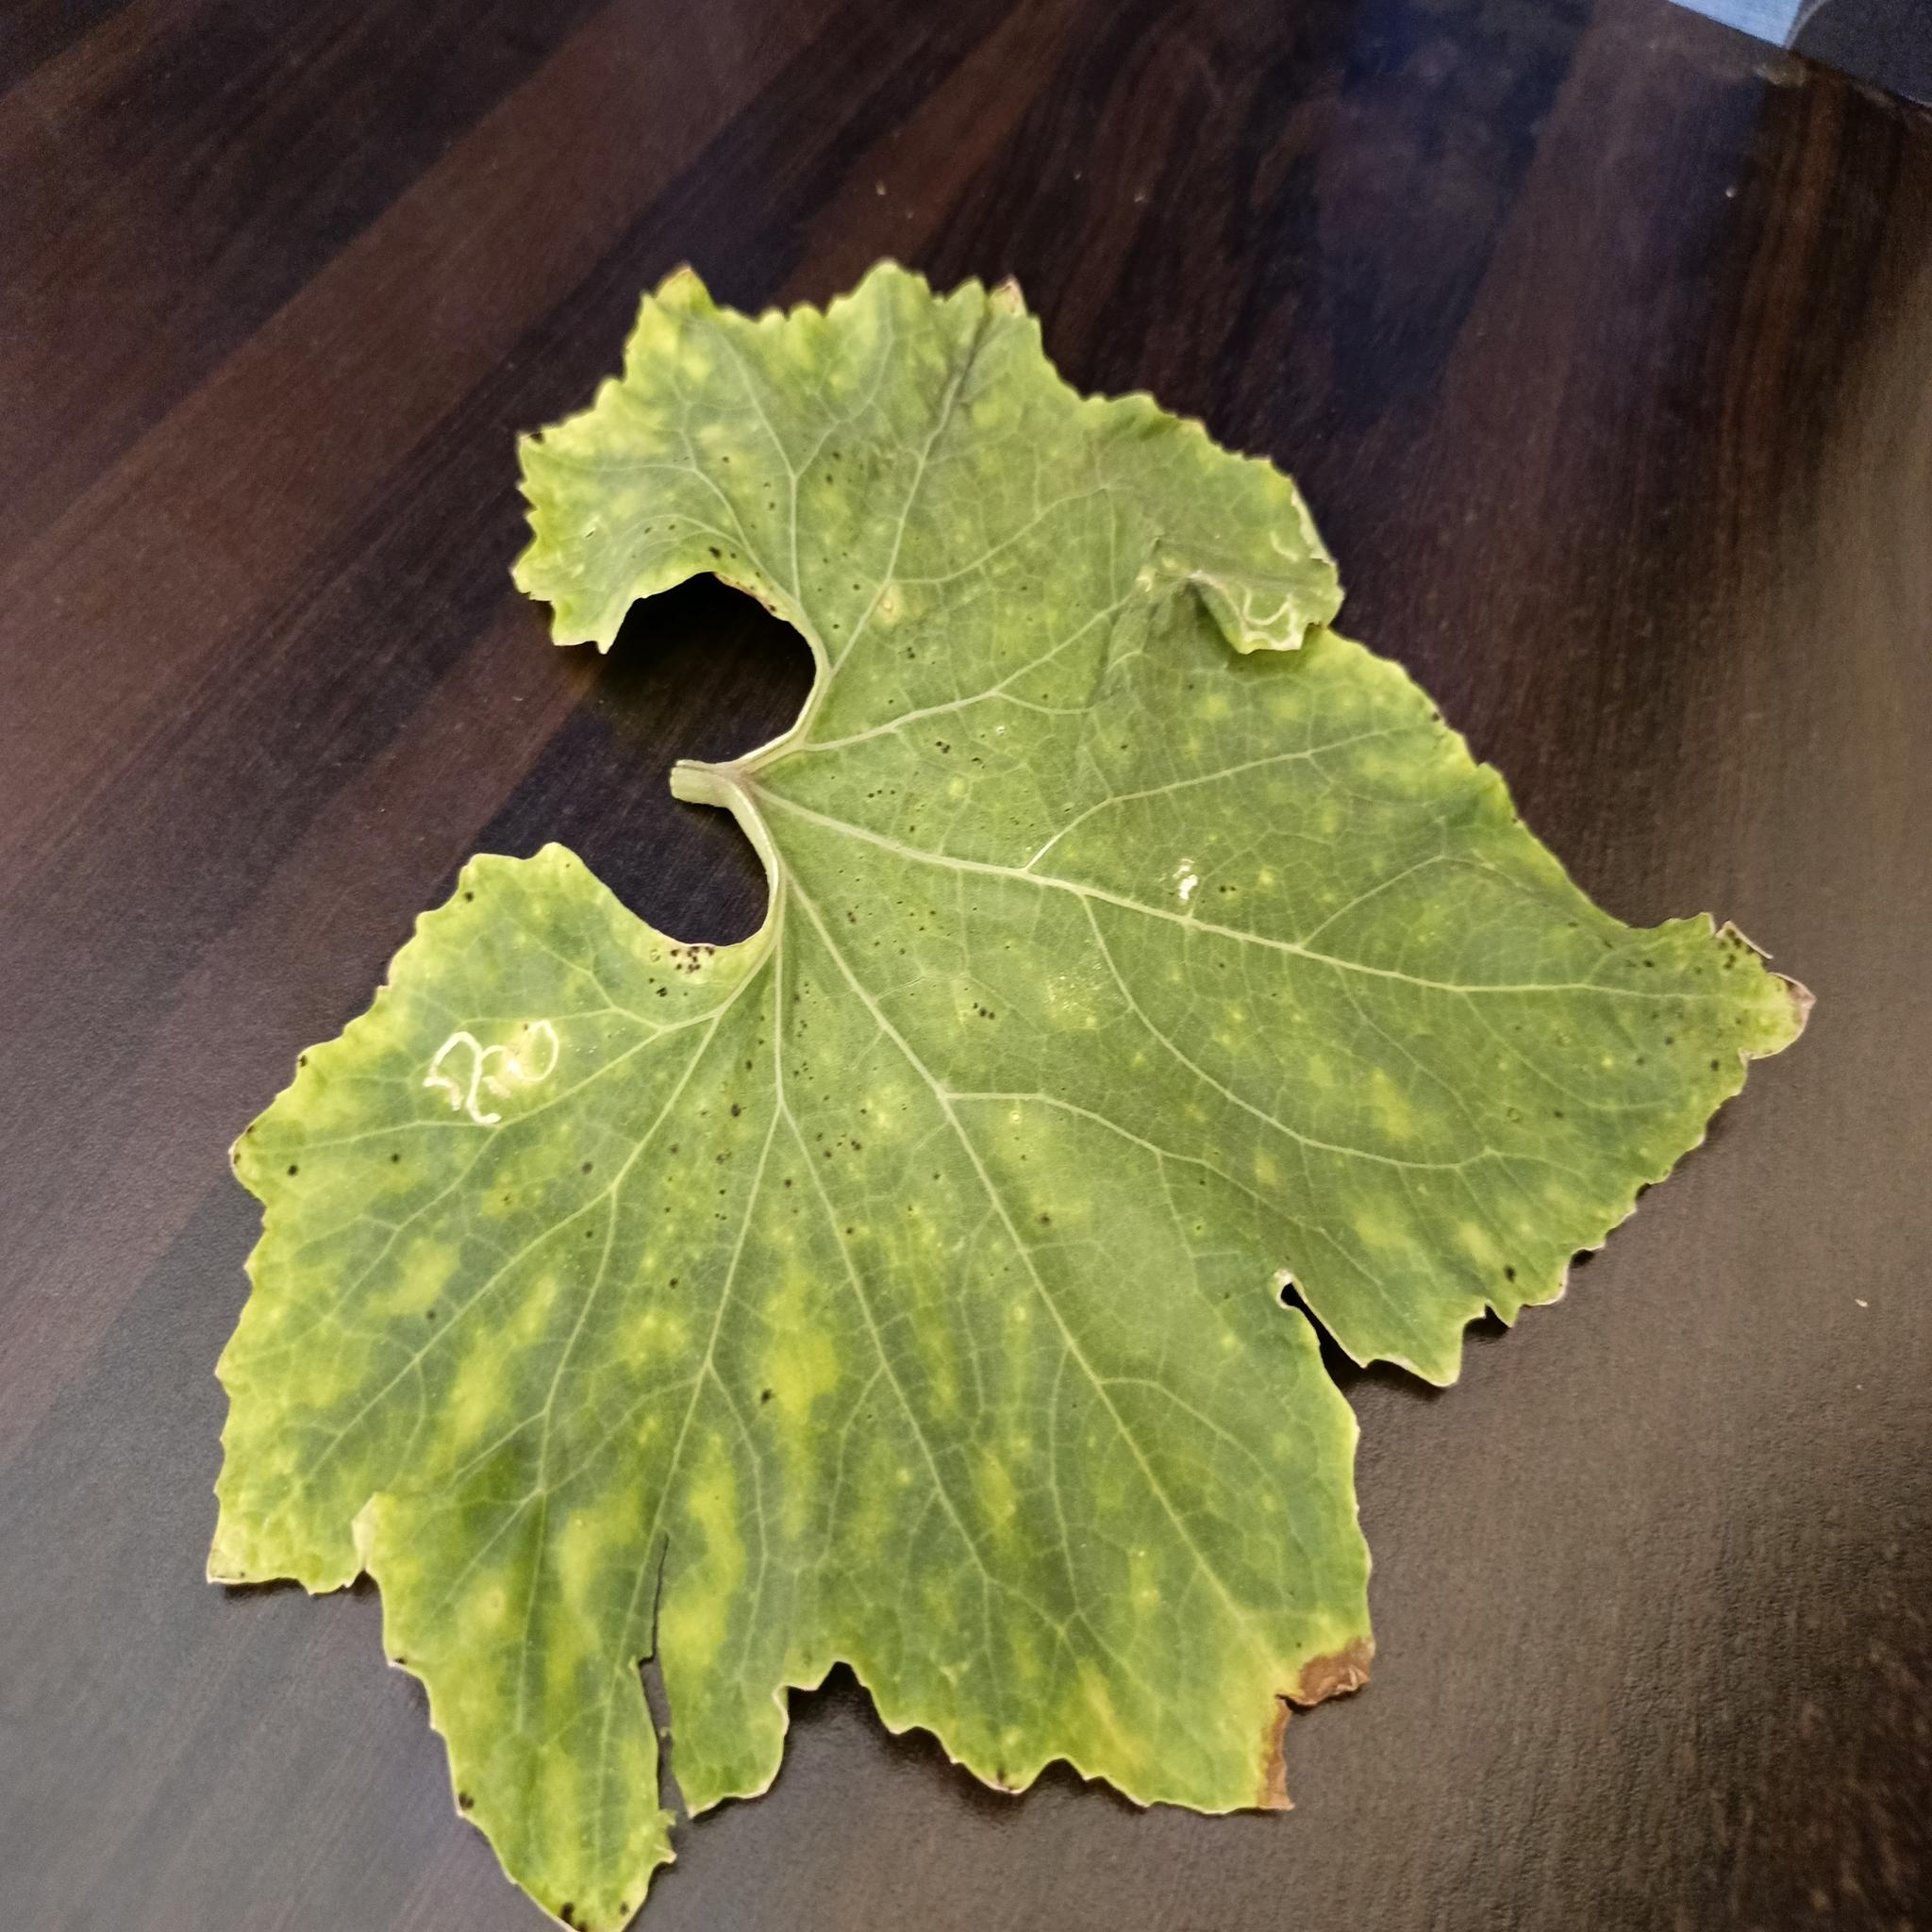
Label: Leaf curl